Pixel density

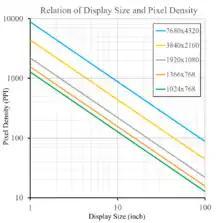

PPI can be calculated from the screen's diagonal size in inches and the resolution in pixels (width and height). This can be done in two steps: